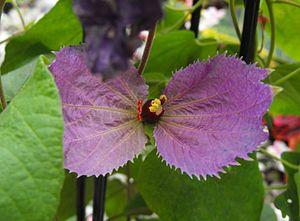
Dalechampia est un genre de plantes de la famille des Euphorbiaceae et de la sous-tribu monogénérique des Dalechampiinae. Ce genre est très répandu dans les zones tropicales de plaine, principalement dans les Amériques avec un plus petit nombre d'espèces en Afrique, sur Madagascar et au sud de l'Asie de nouvelles espèces sont encore décrites et plusieurs sont très rares et en danger d'extinction.